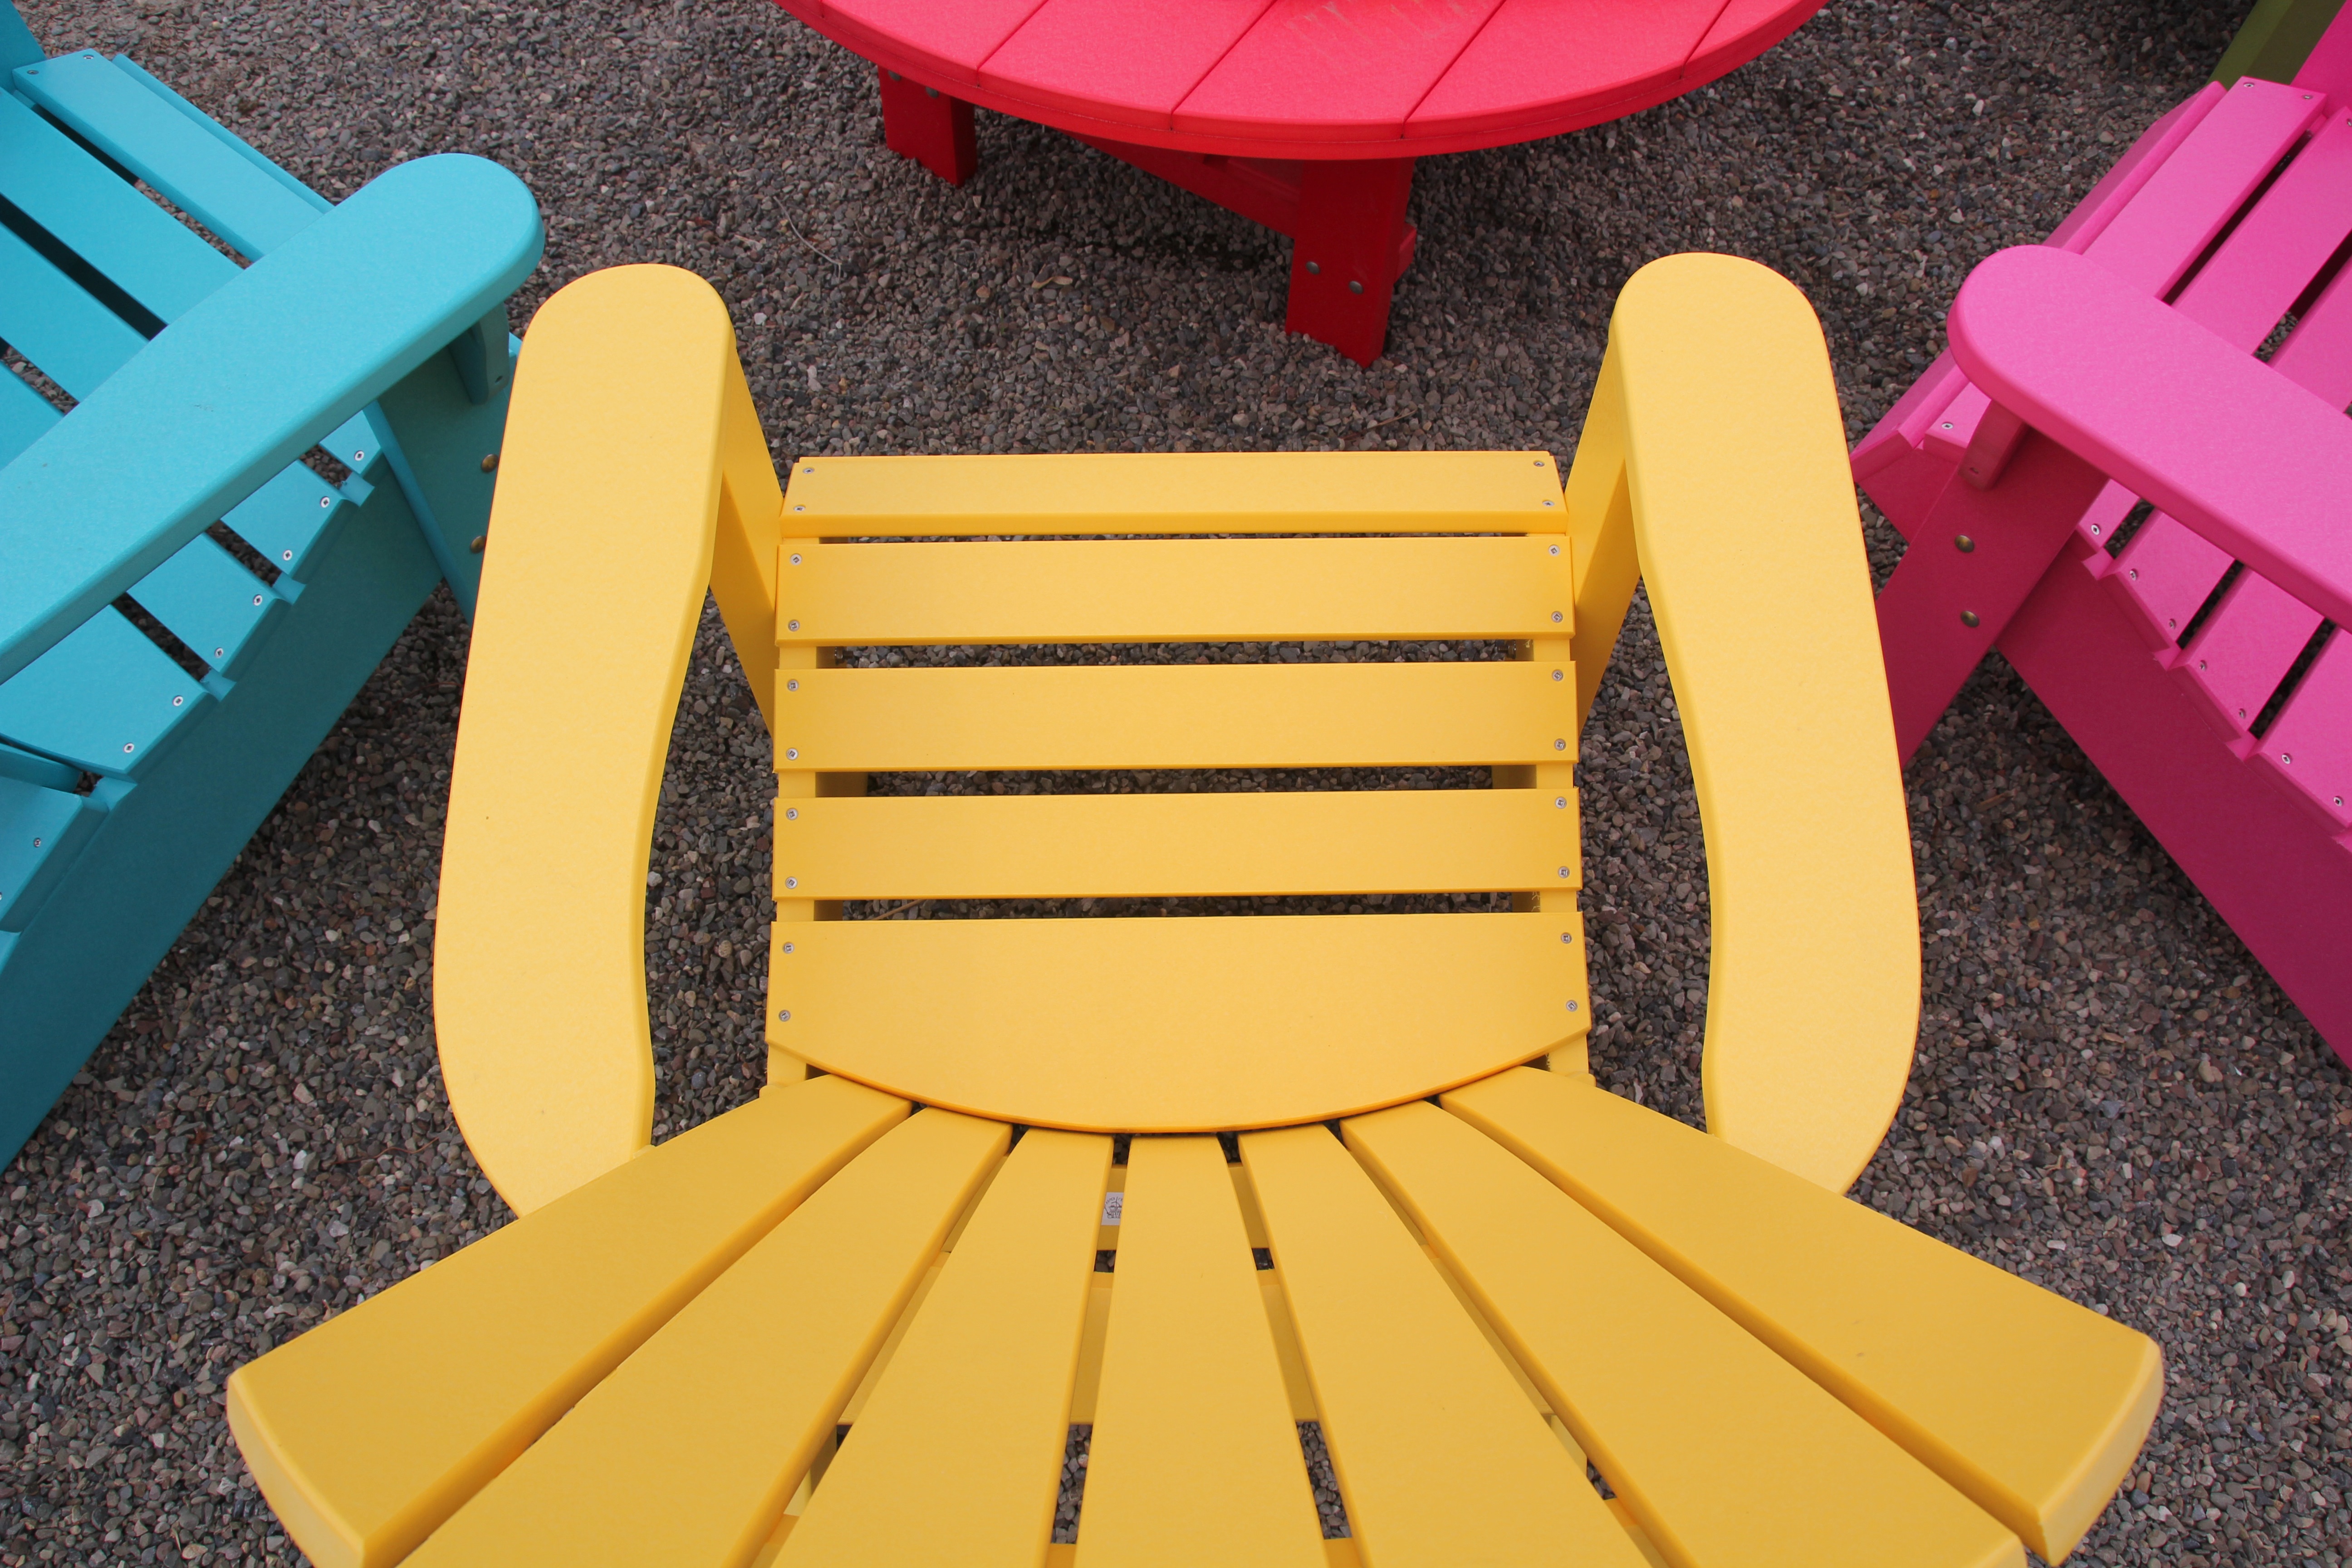
outdoor, deck, play, chair, summer, orange, backyard, furniture, colorful, yellow, lifestyle, modern, relaxation, design, lawn furniture